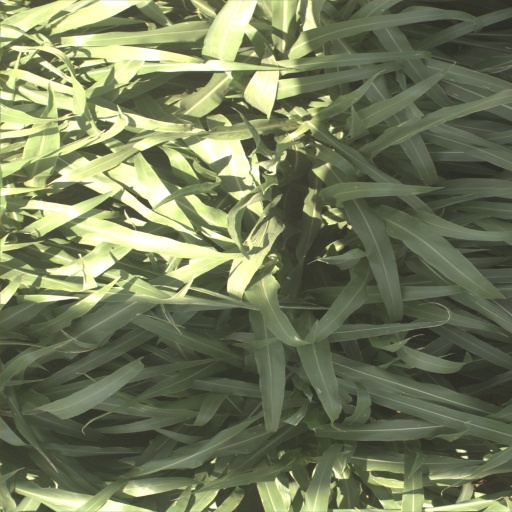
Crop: sorghum